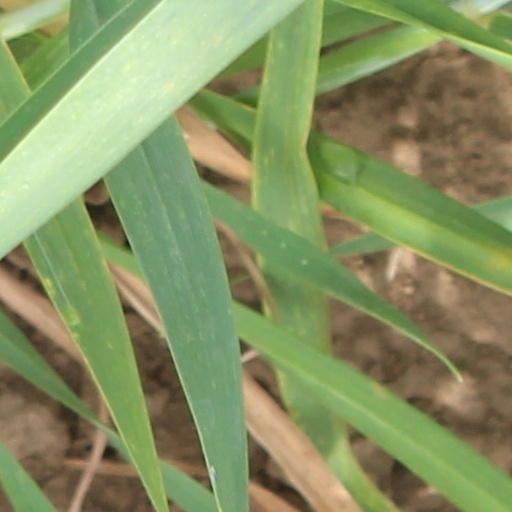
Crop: wheat